M-54 (Michigan highway)

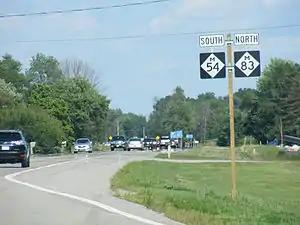
Wrong-way concurrency looking eastward along Birch Run Road

Past the town, M-54 turns due north on Clio Road before crossing into southern Saginaw County. Over the county line, the name changes to Gera Road, and the trunkline runs through farm fields to an intersection with Birch Run Road. At that intersection, M-54 northbound turns westward and joins M-83 to run concurrently to Birch Run while M-83 continues north to Frankenmuth on Gera Road. Birch Run Road carries opposing directions of the two highways, a phenomenon called a wrong-way concurrency. Running westward, the road is signed as both M-54 northbound or M-83 southbound. About west of the intersection between Gera and Birch Run roads, the two highways meet a common terminus at exit 136 on I-75/US 23 in a commercial district that includes a large outlet mall bordering that freeway.